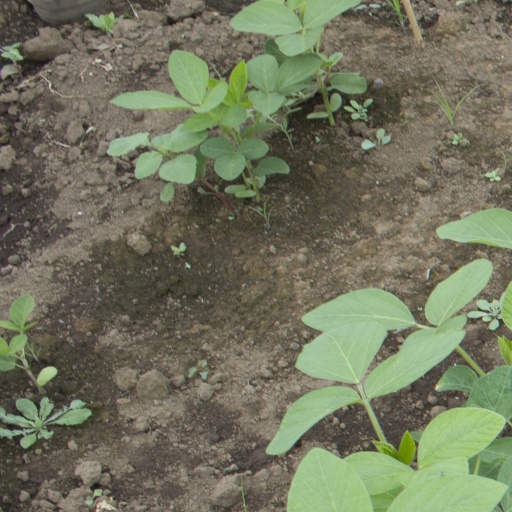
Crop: soybean